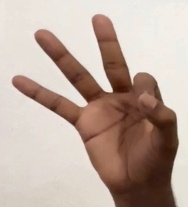
ASL sign: 9